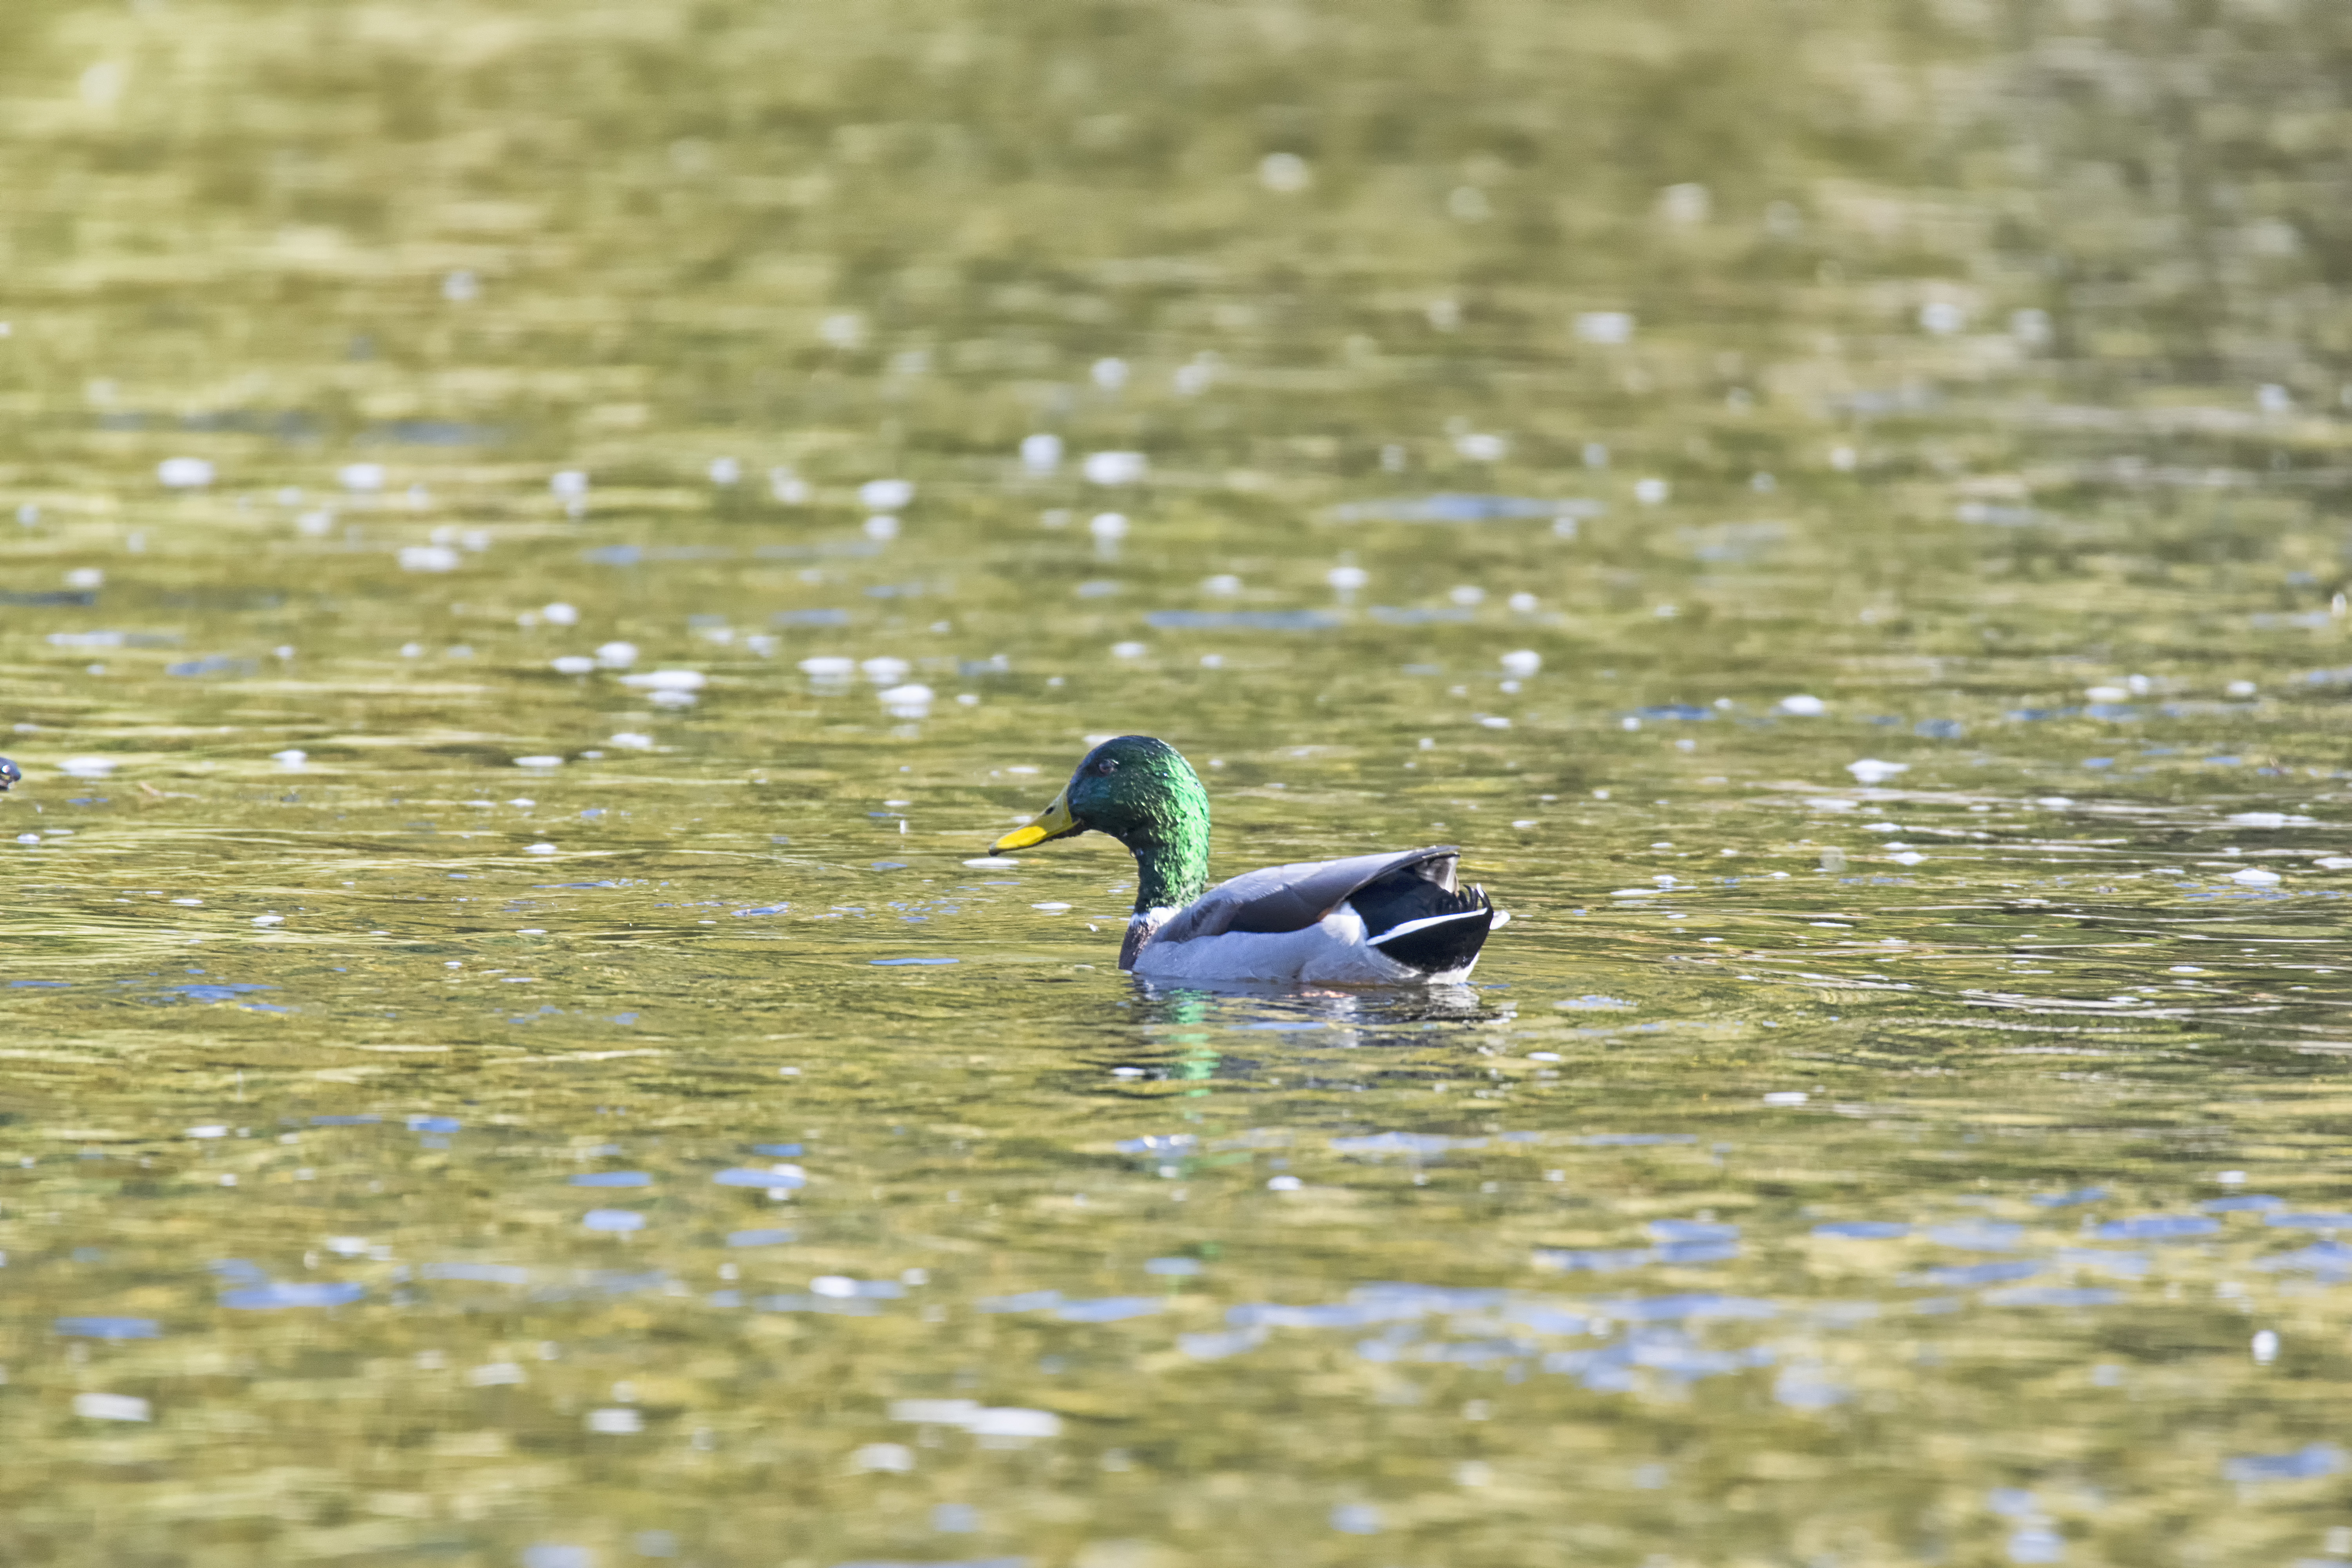
water, nature, bird, wildlife, reflection, beak, fauna, duck, canada, wetland, vertebrate, quebec, colvert, waterfowl, water bird, mallard, canard, sherbrooke, oiseau, ducks geese and swans